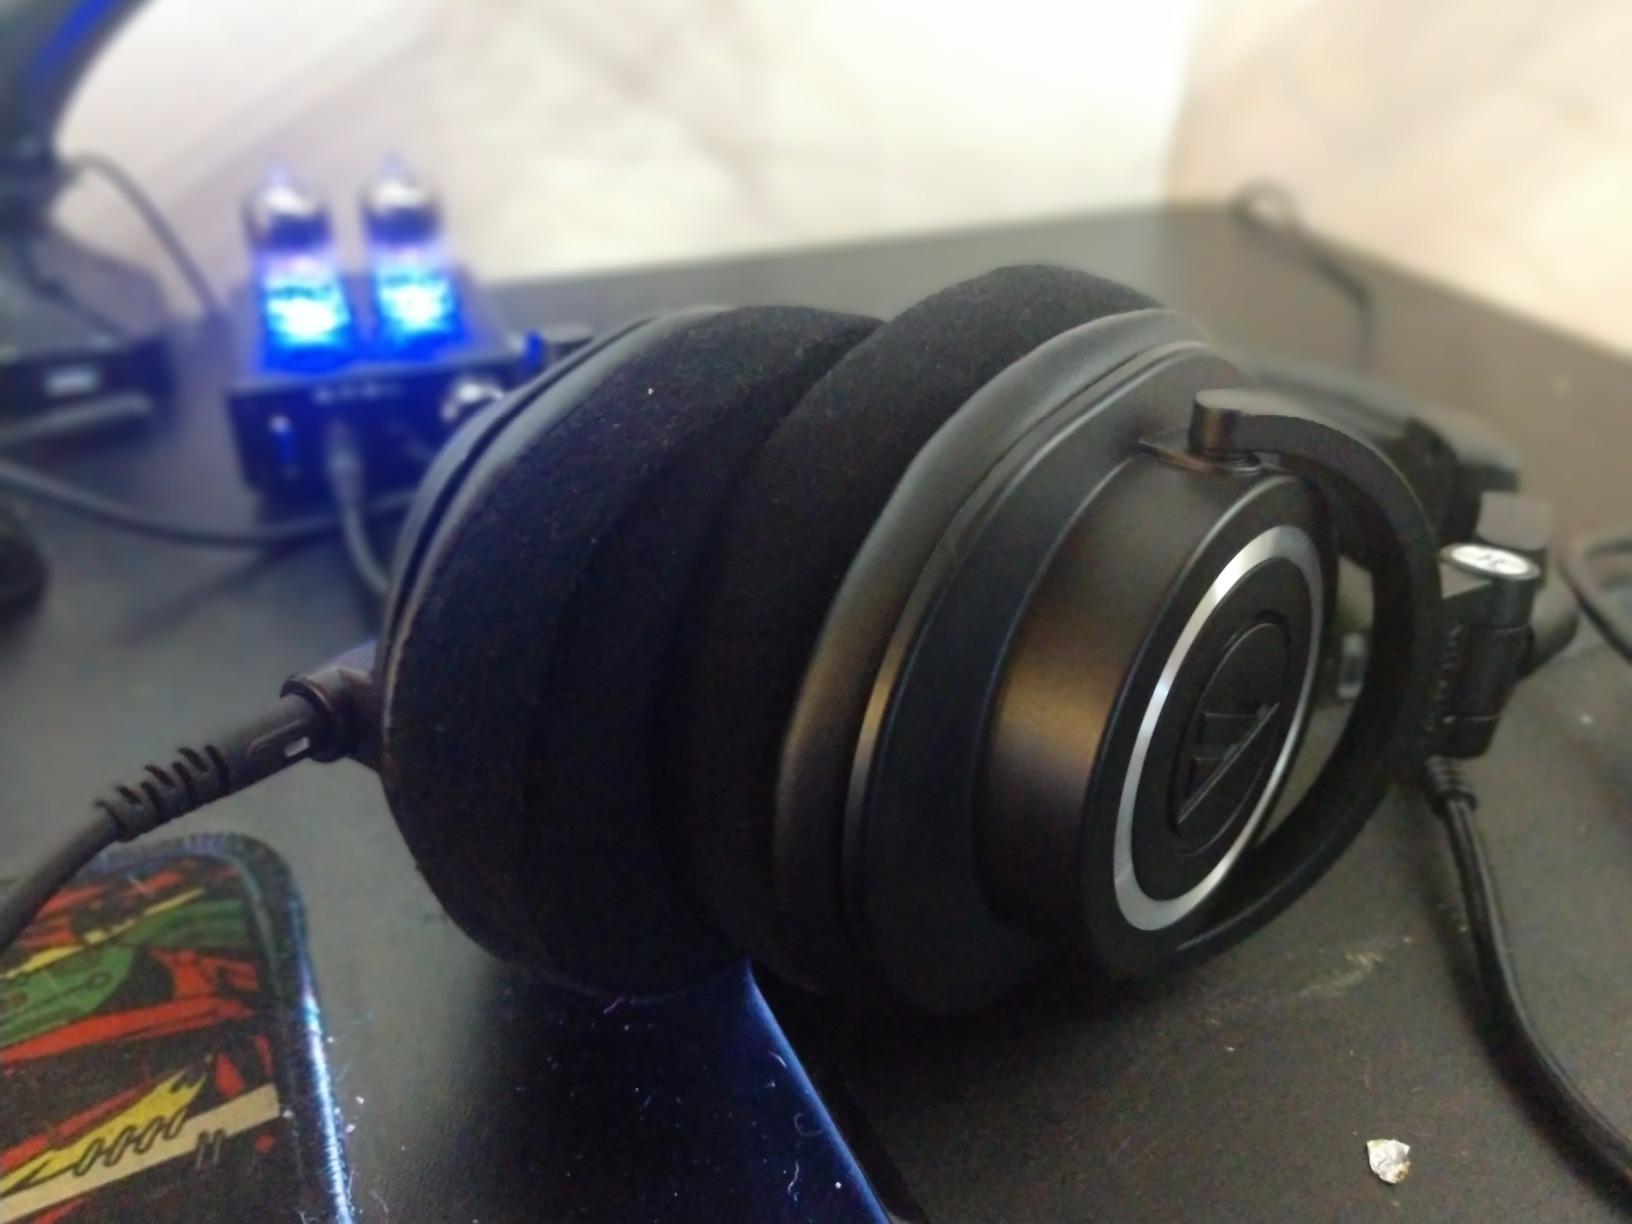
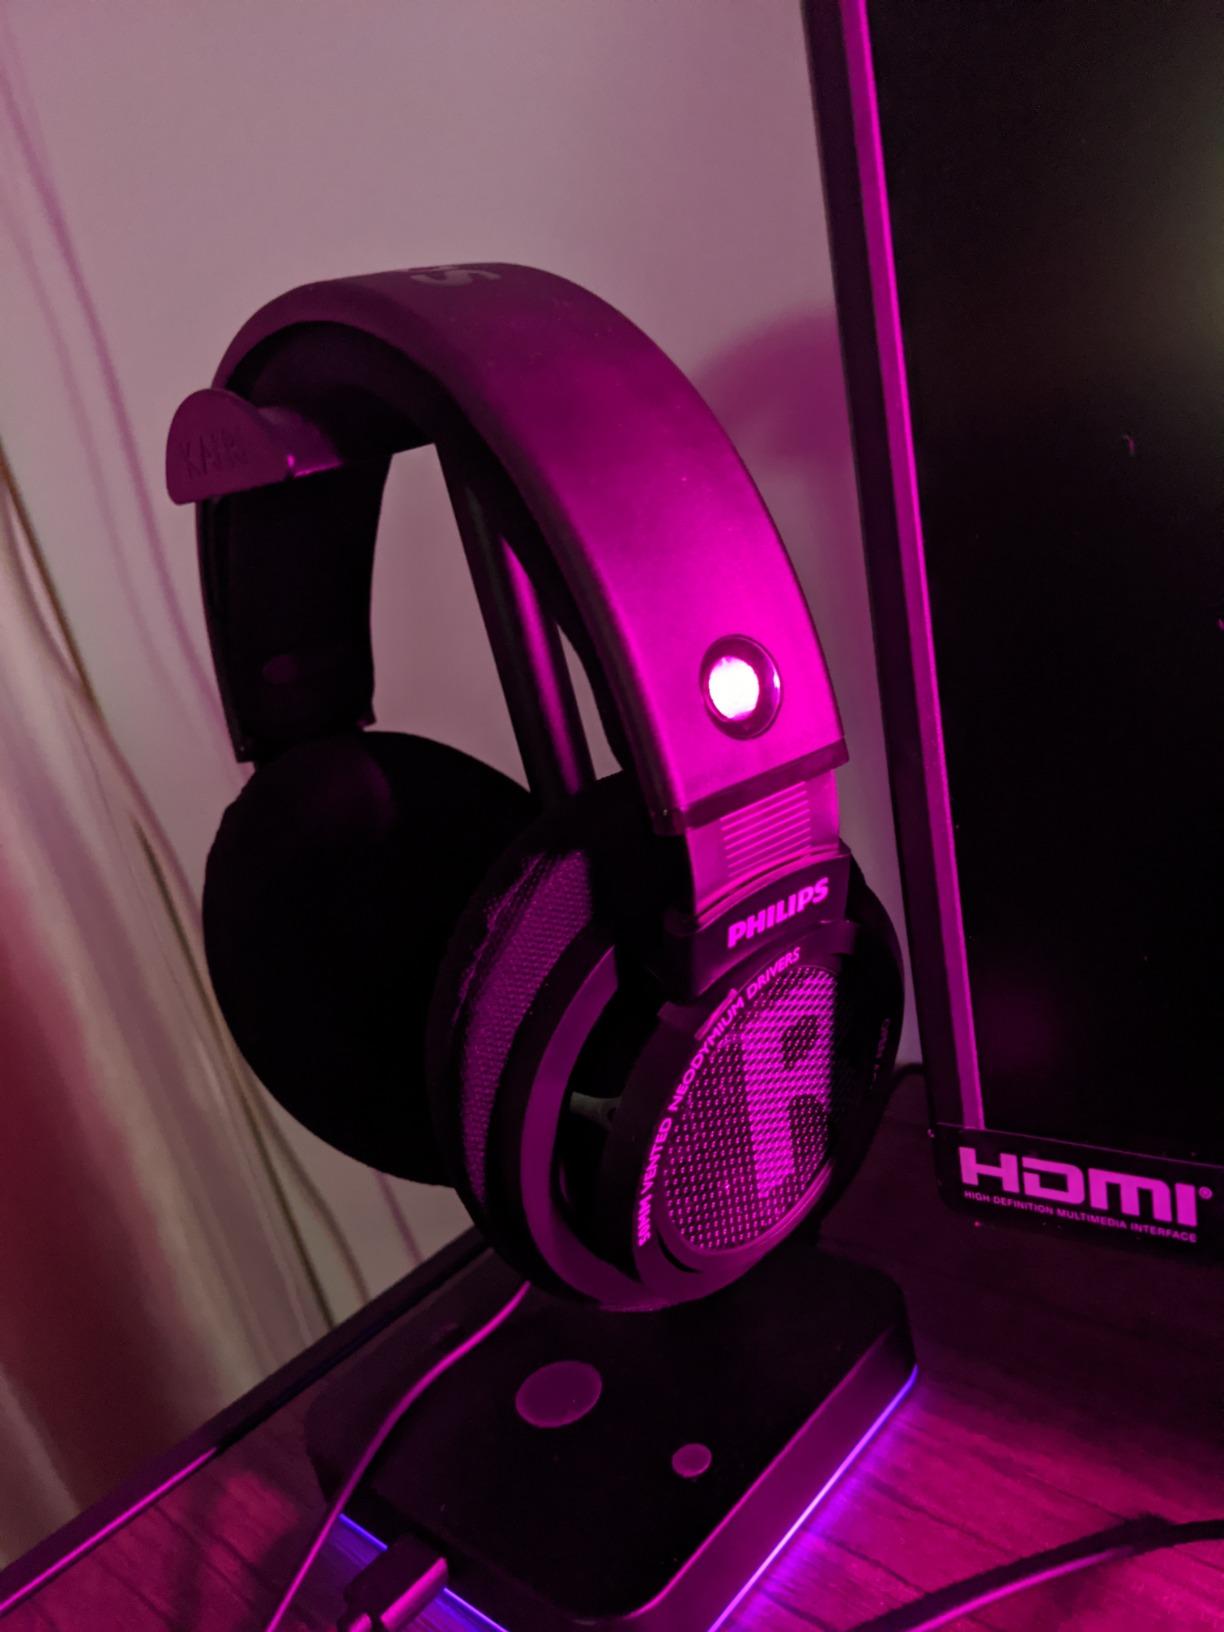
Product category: headphones
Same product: no